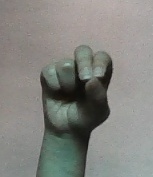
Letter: gaaf